Liover Peguero

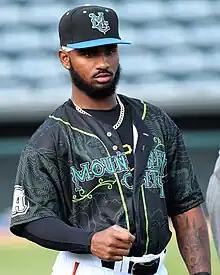
Peguero with the Altoona Curve in 2022

Liover Peguero (born December 31, 2000) is a Dominican professional baseball shortstop for the Pittsburgh Pirates of Major League Baseball (MLB). He made his MLB debut in 2022.